Ásgrímur Jónsson

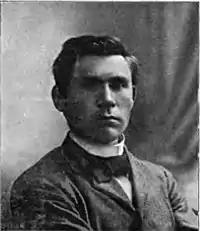
Ásgrímur Jónsson (1906)

Ásgrímur Jónsson (March 4, 1876 – April 5, 1958) was an Icelandic painter, and one of the first in the country to make art a professional living.